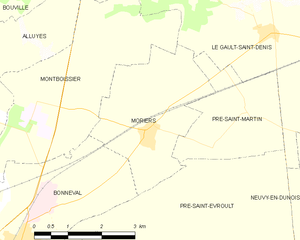
Carte de Moriers et des communes limitrophes.
Moriers est une commune française située dans le département d'Eure-et-Loir en région Centre-Val de Loire.